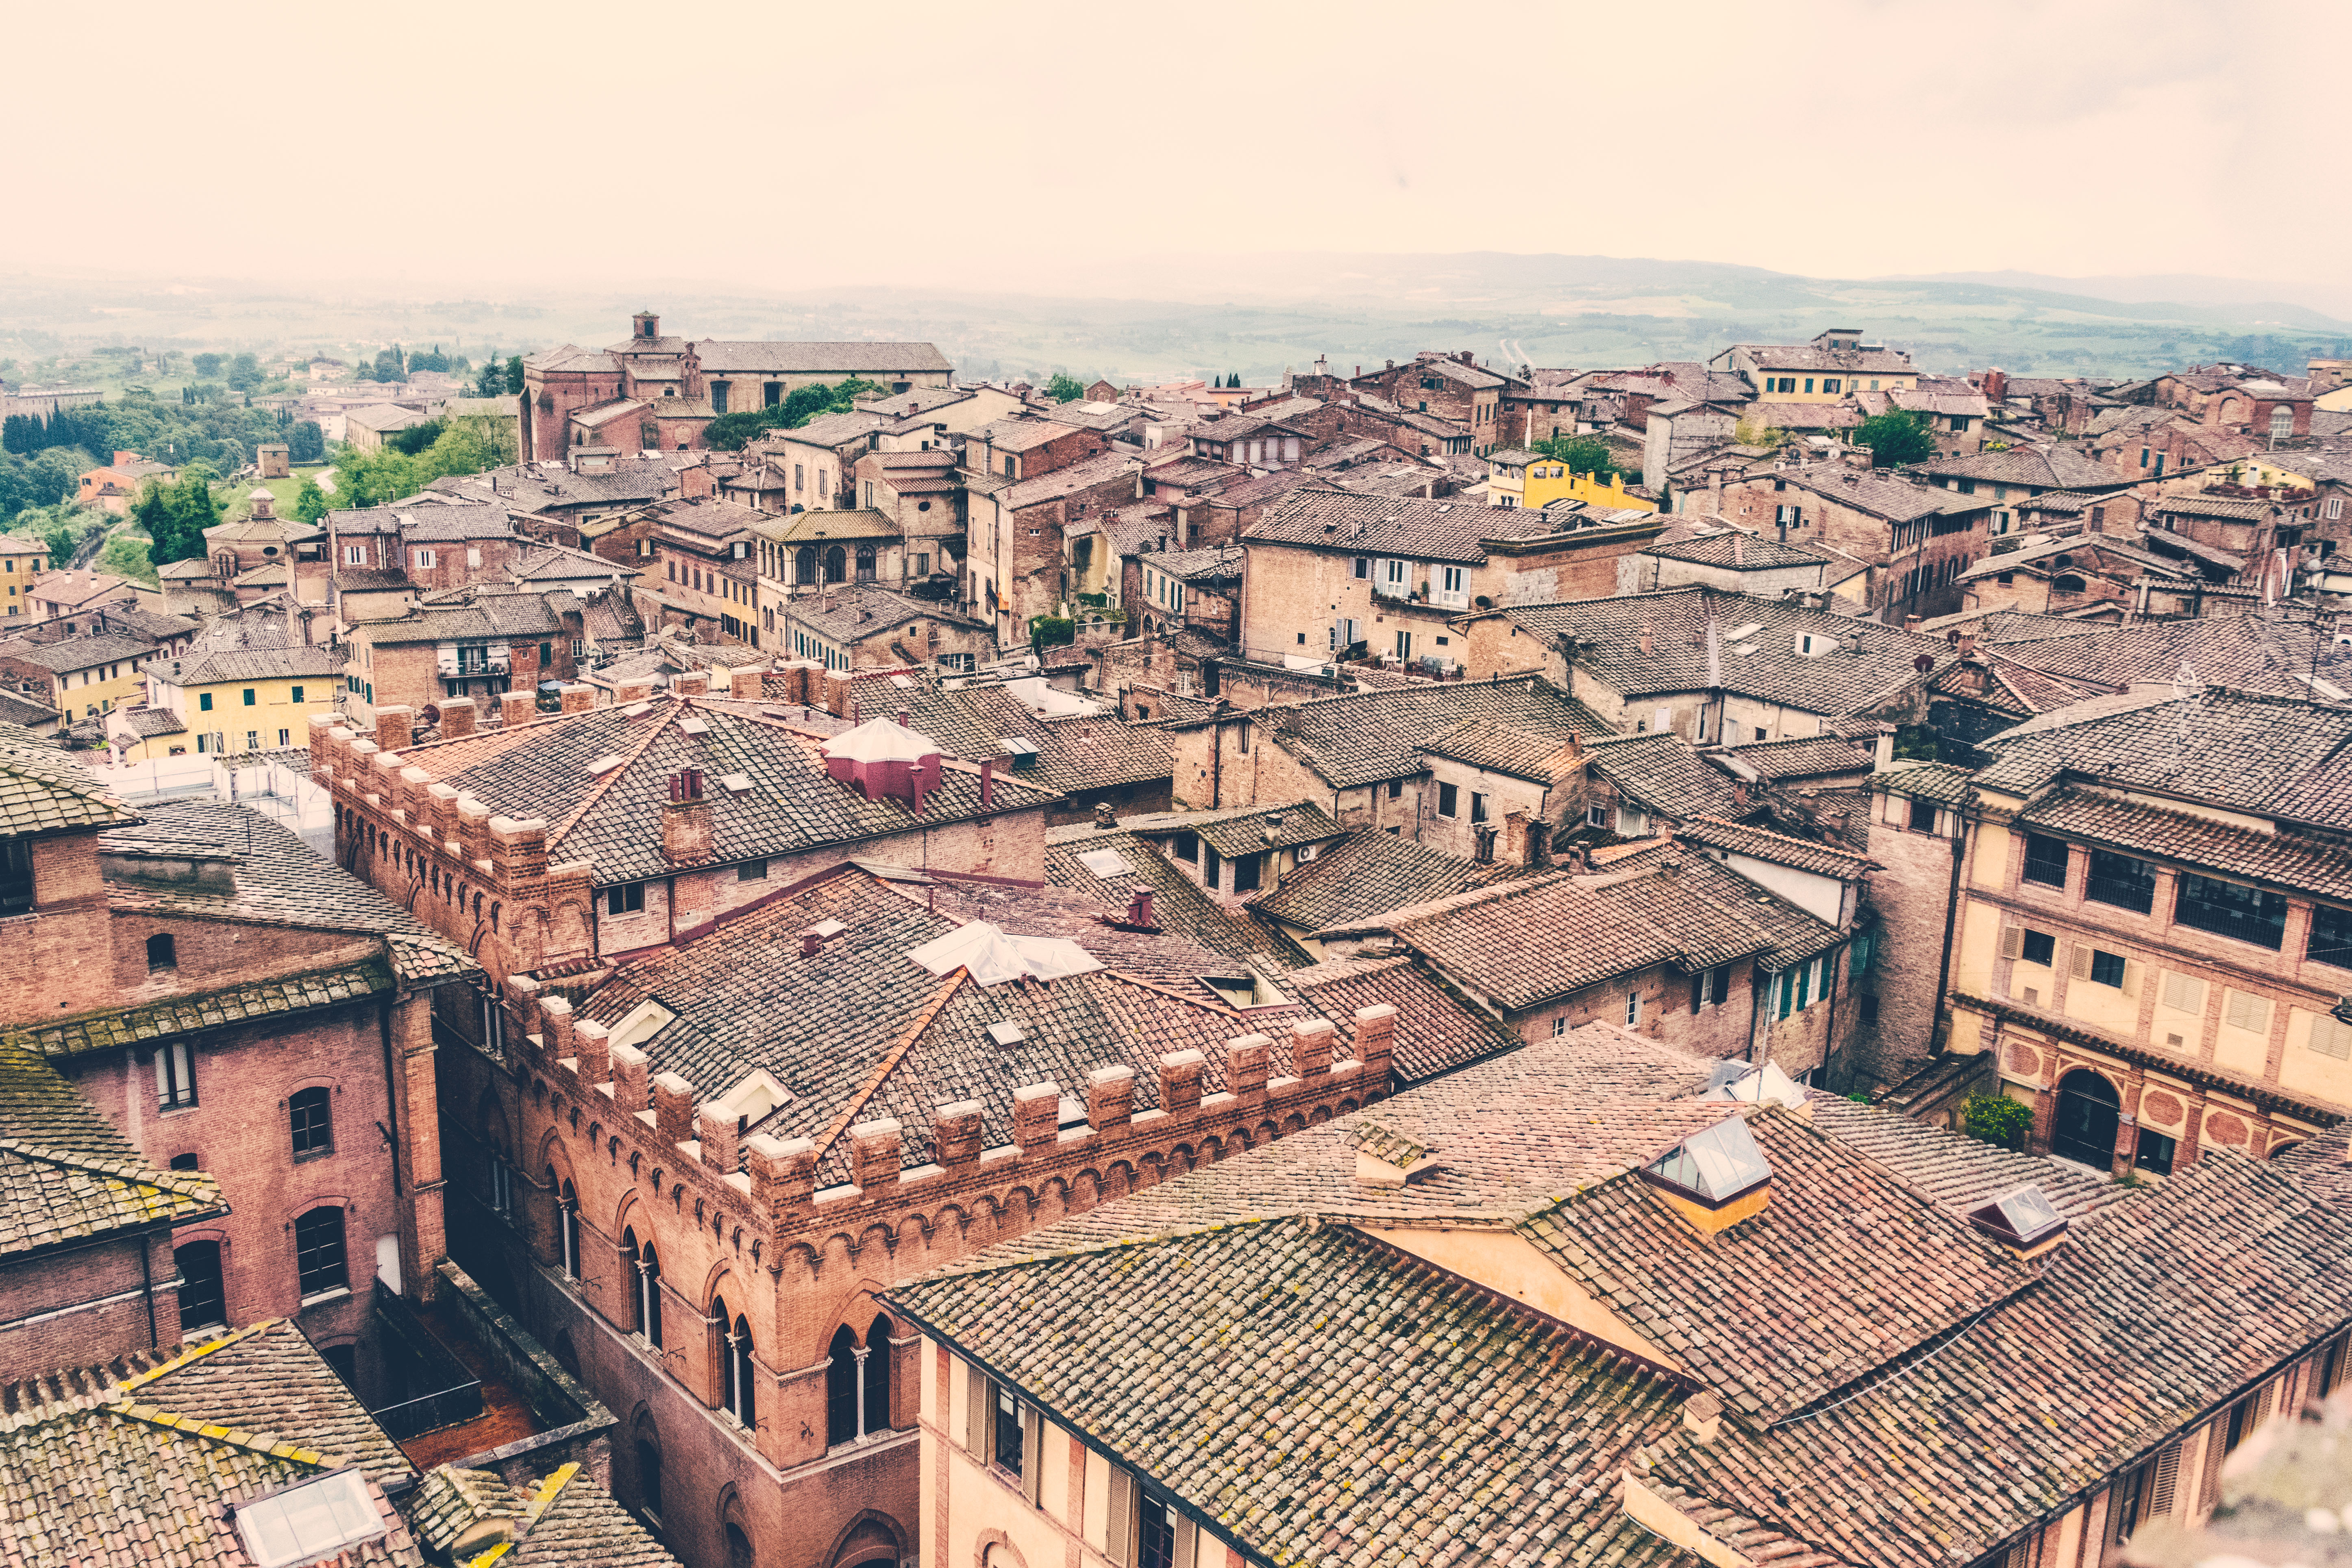
architecture, sky, skyline, photography, town, city, cityscape, panorama, downtown, village, suburb, landmark, cathedral, residential, buildings, rooftops, neighbourhood, ancient rome, bird's eye view, aerial photography, urban area, ancient history, residential area, human settlement